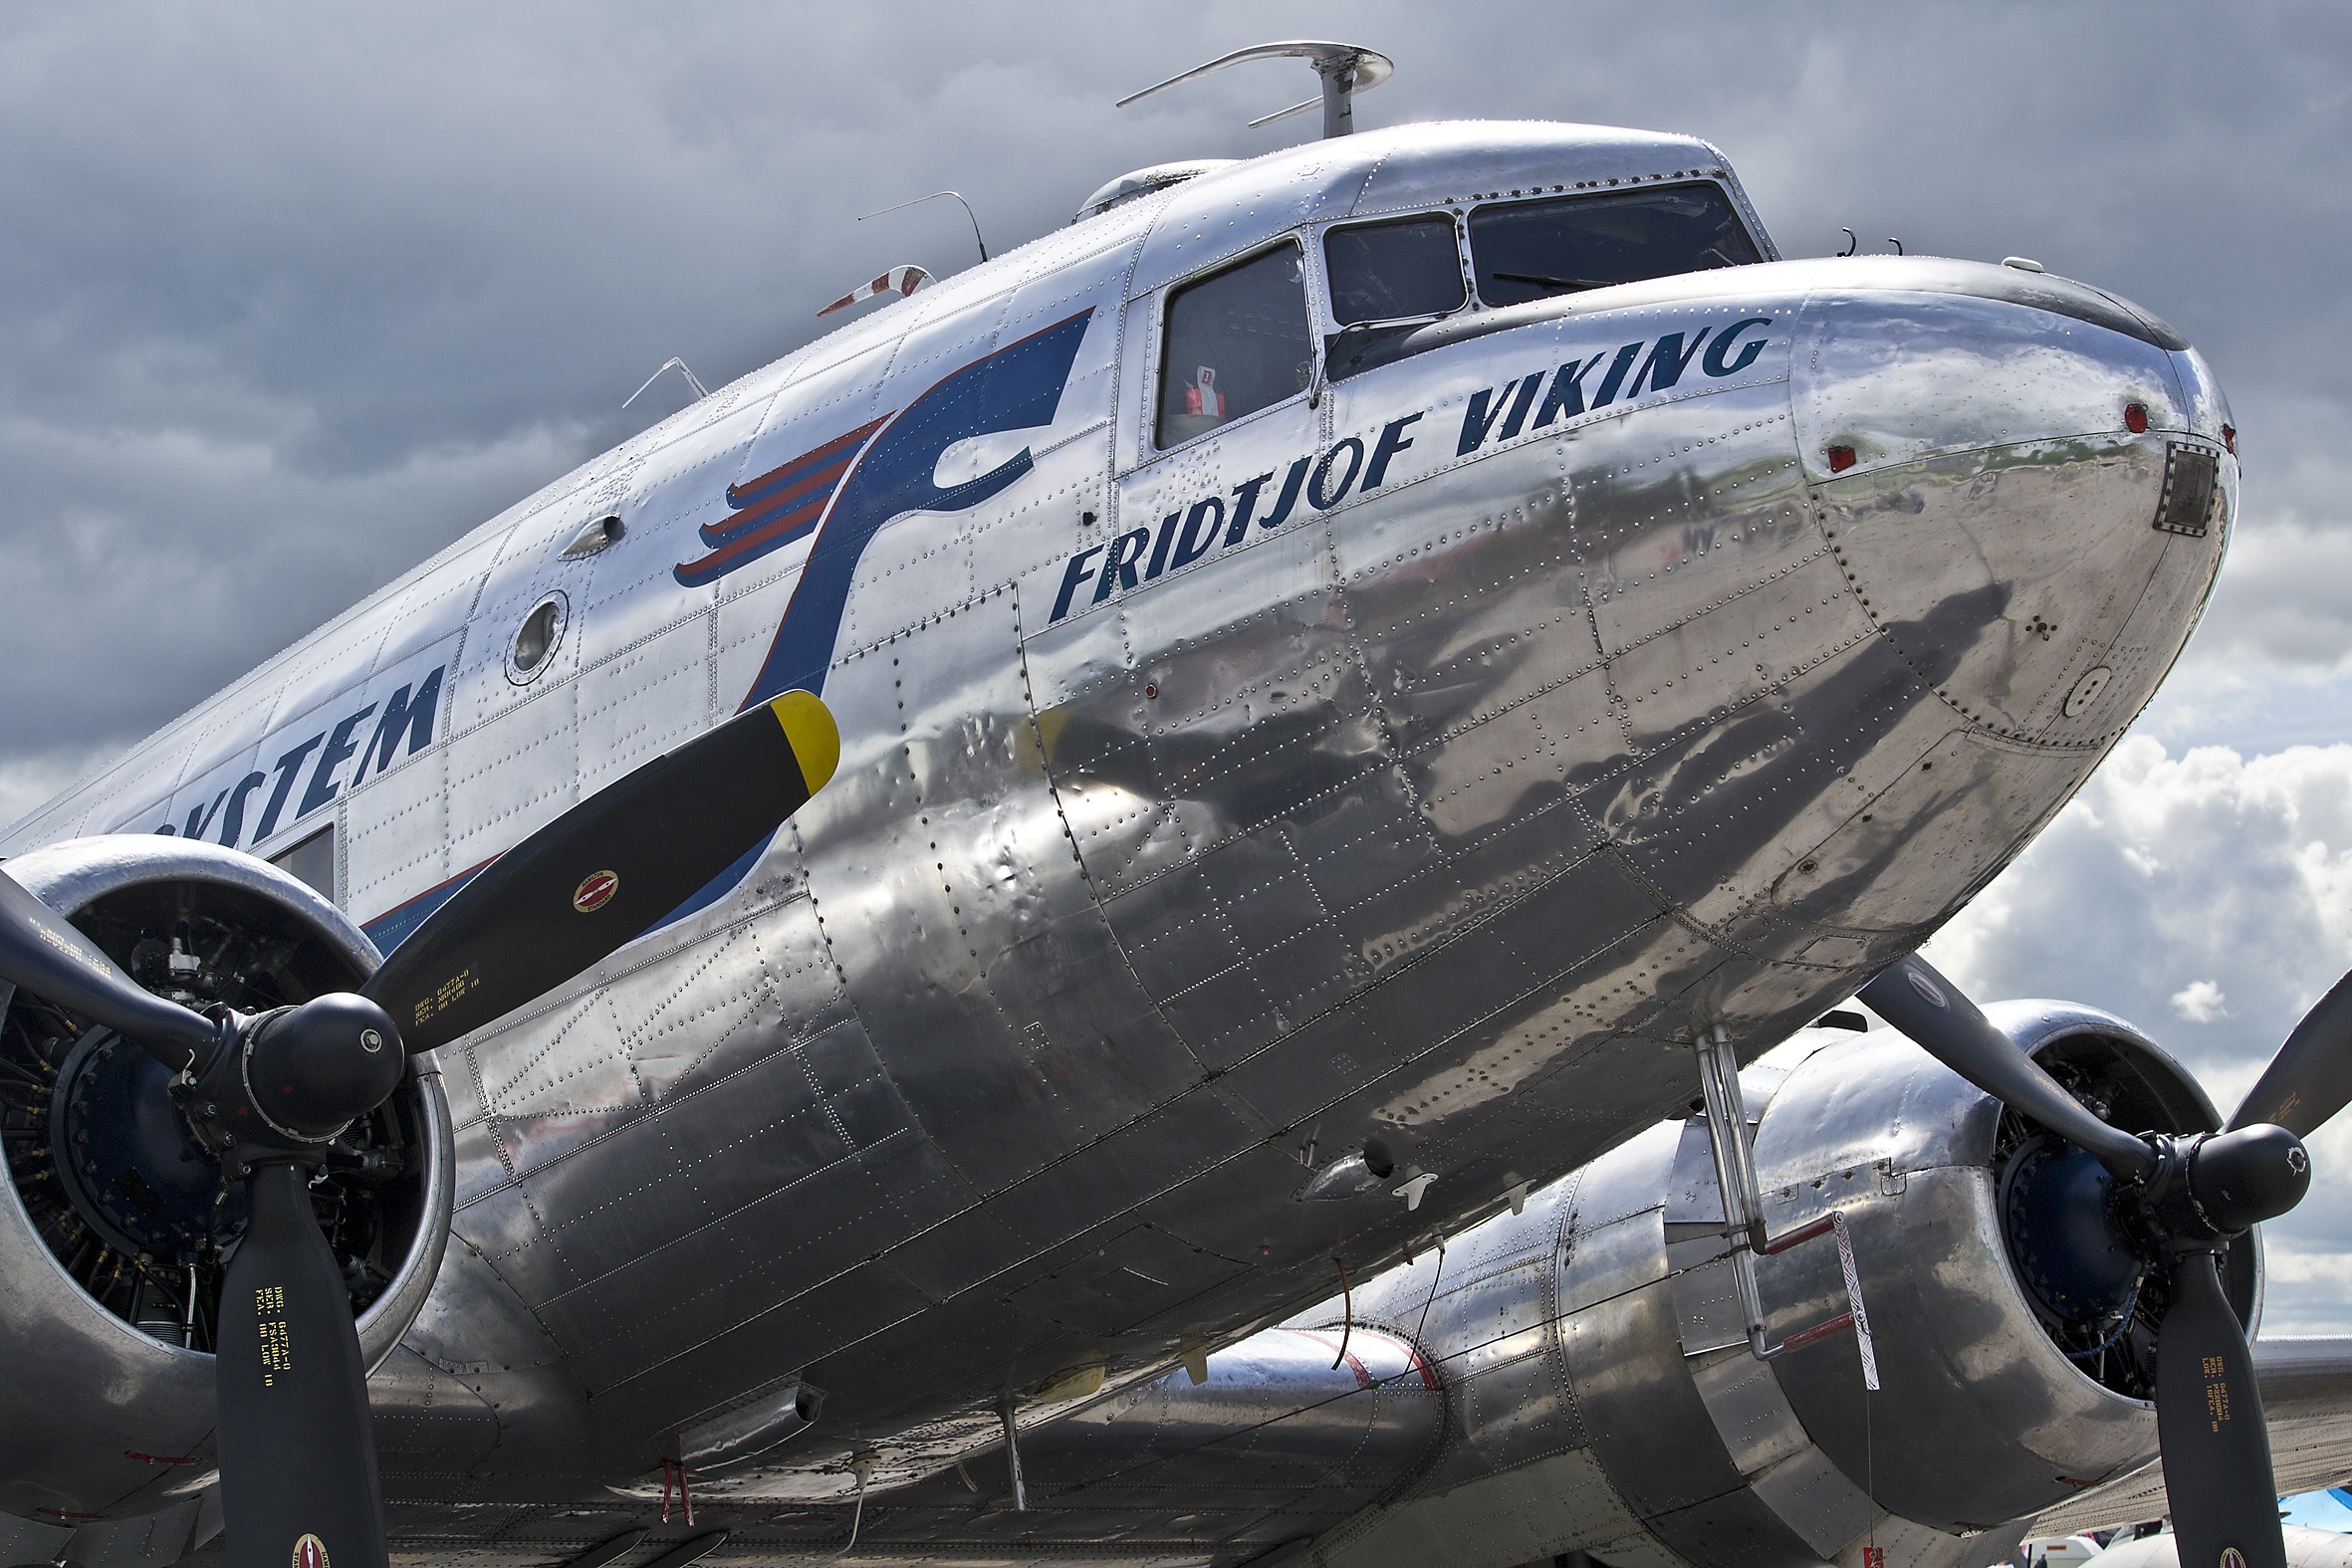
airplane, aircraft, vehicle, airline, aviation, flight, airliner, bomber, boeing, propeller plane, air force, boeing 777, cargo aircraft, military aircraft, dc 3, atmosphere of earth, wide body aircraft, narrow body aircraft, aerospace engineering, aircraft engine, propeller driven aircraft, military transport aircraft, douglas dc 3